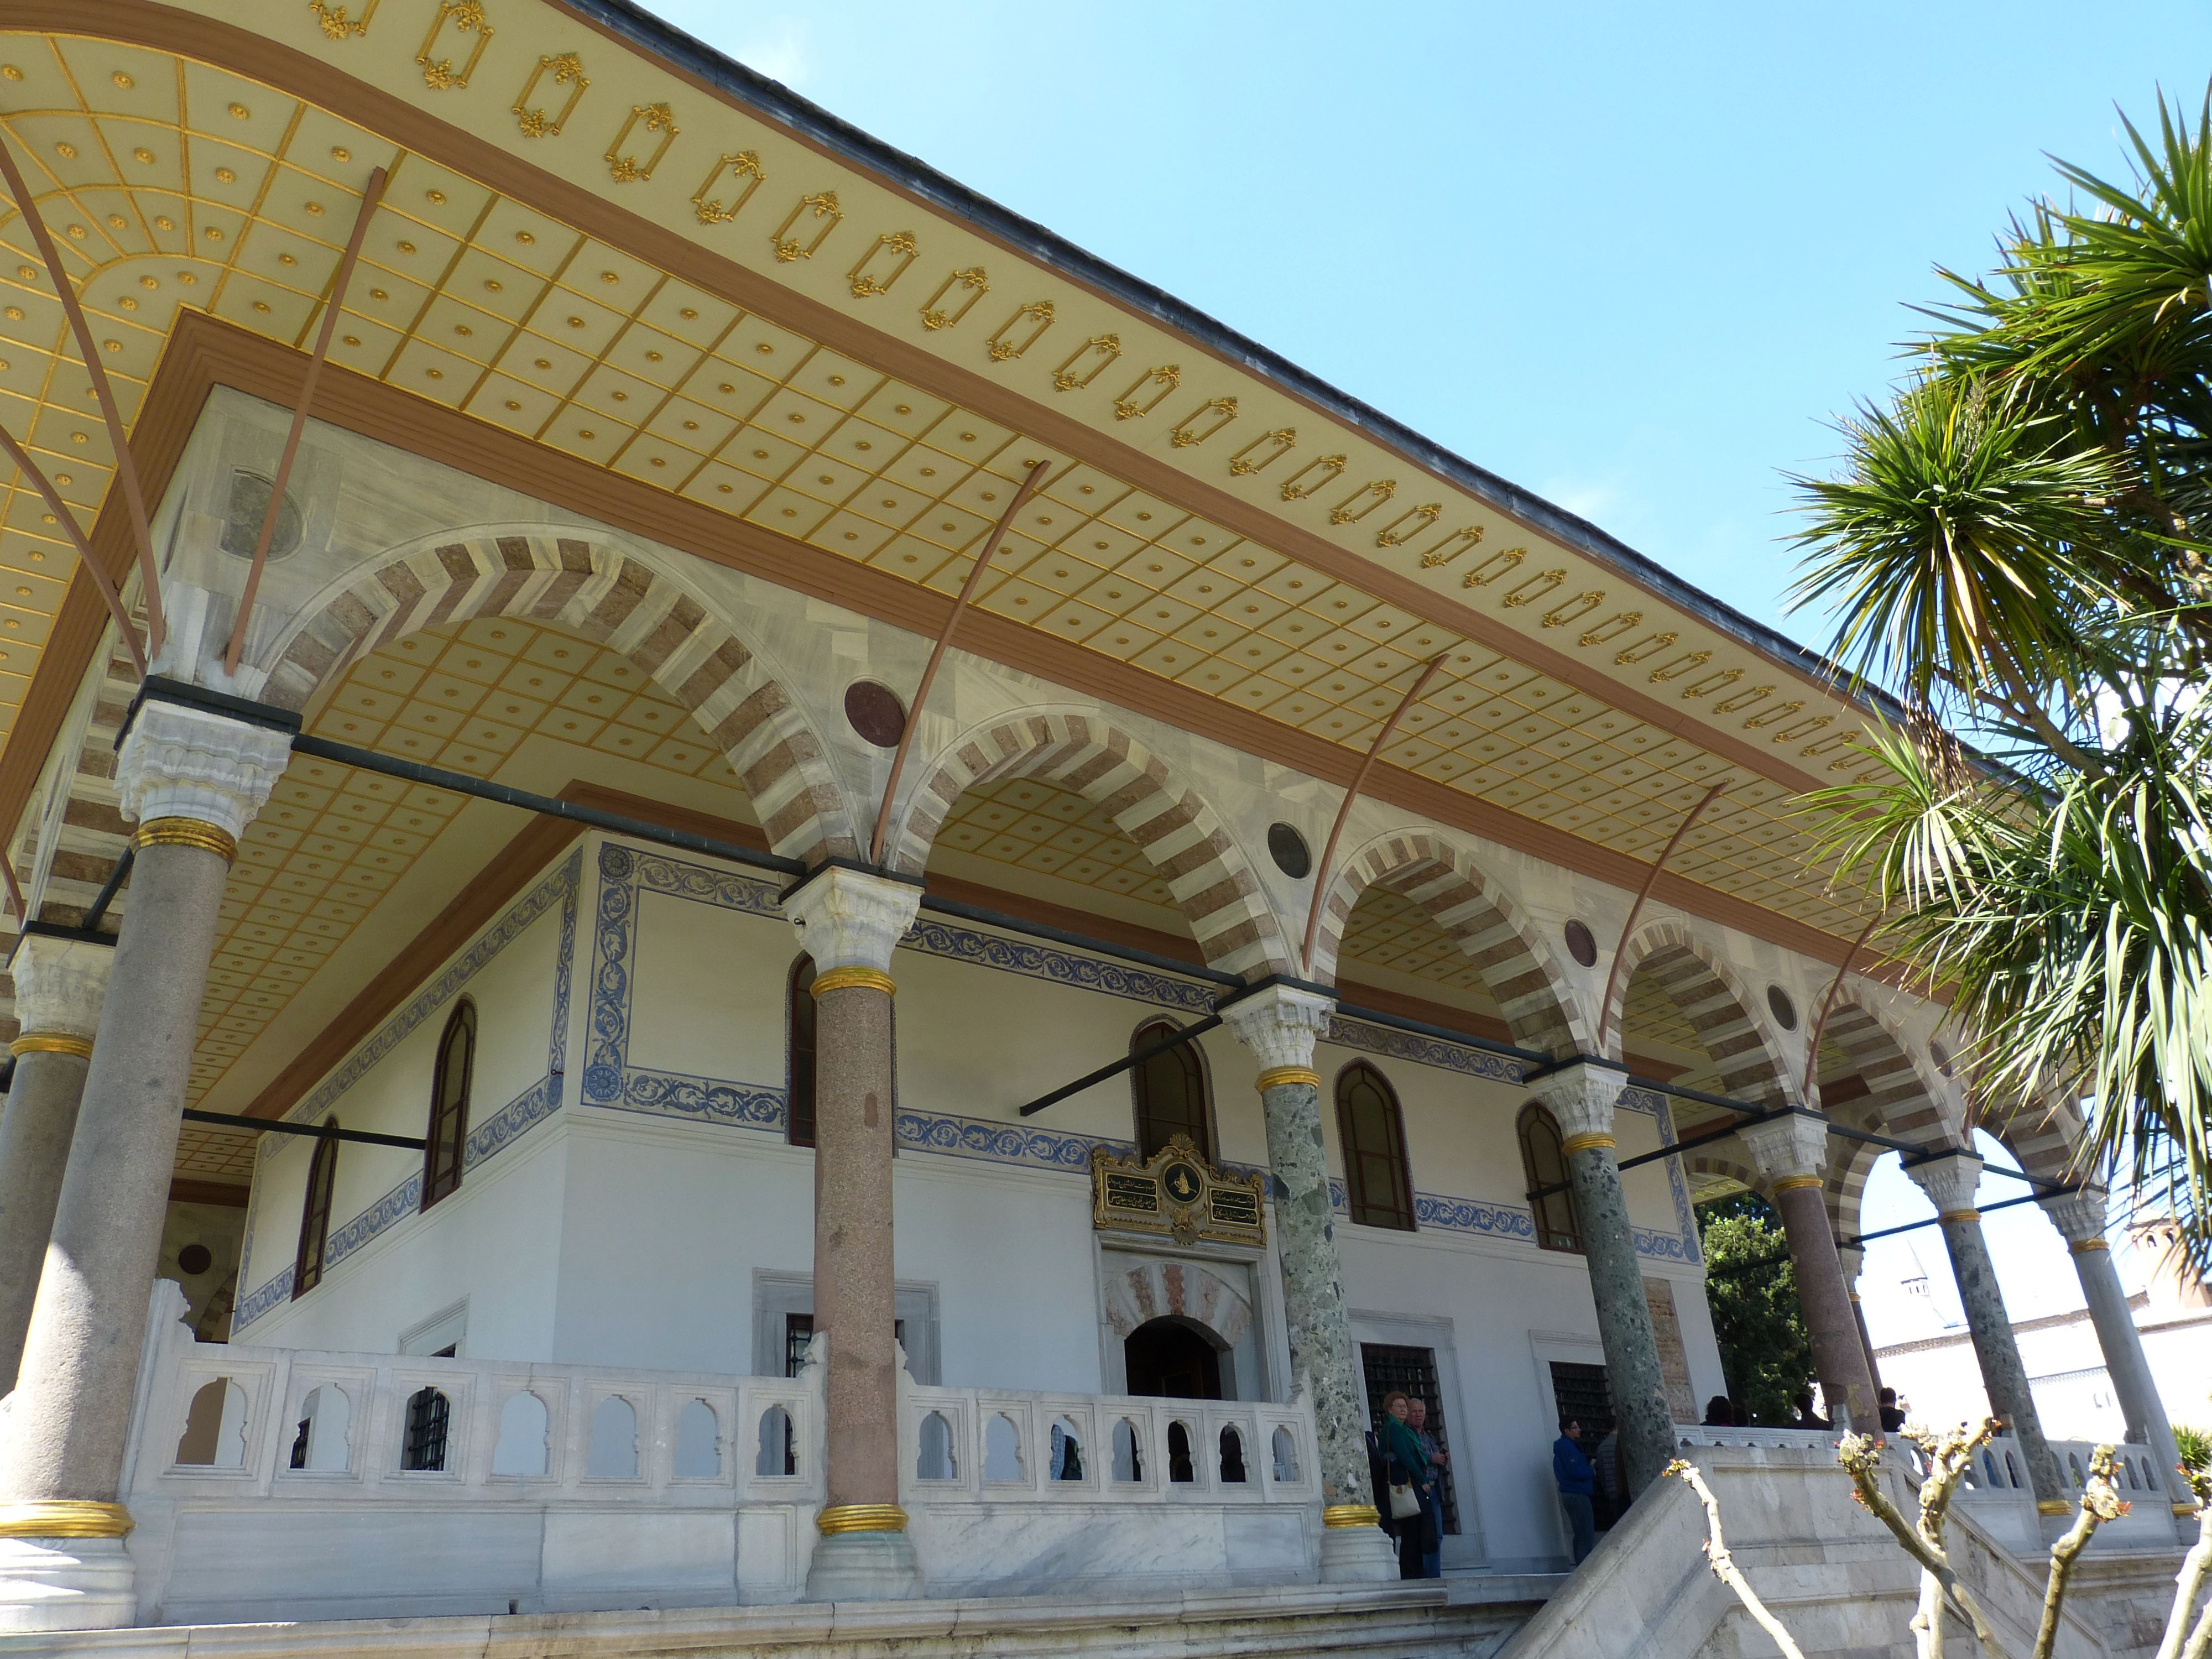
villa, roof, building, palace, pillar, castle, facade, property, place of worship, temple, turkey, pavilion, istanbul, mosque, estate, historically, hacienda, sultan, topkapi